Sumanta Baruah

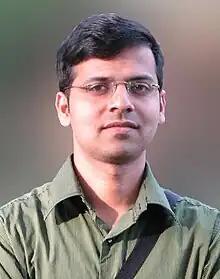
Sumanta baruah

Sumanta Baruah is a cartoonist from India. His cartoons have been published in Current Science, Science Reporter, Resonance, Vigyan Jeuti, Drishti, Satsori, Journal of Assam Science Society, Prantik, Gonit Sora, Enajori and xahitya.org. His cartoons have been exhibited in two International Cartoon Festivals: 3rd Rhodes International Cartoon Exhibition, Greece (2006) and International Cartoon Festival, Iran (2006).